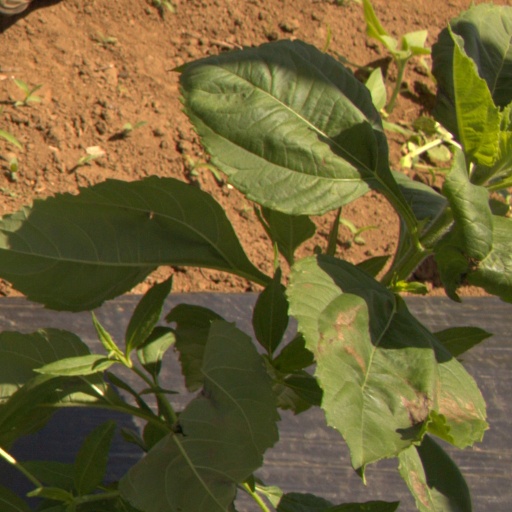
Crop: Jerusalem artichoke